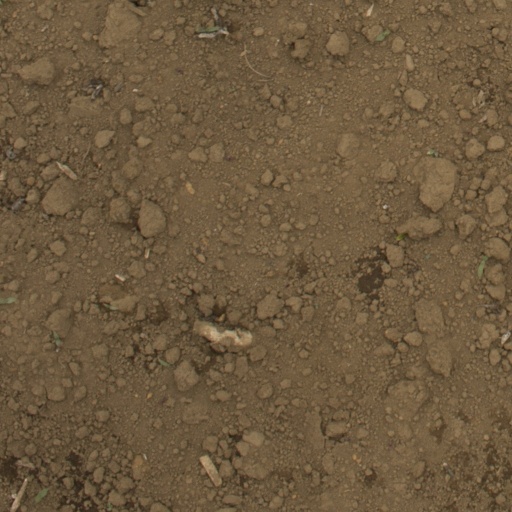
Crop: Jerusalem artichoke